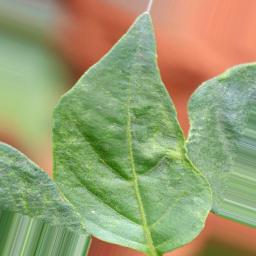
Label: healthy